Nicolae Ciupercă

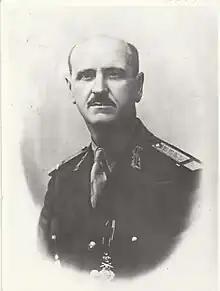
Ciupercă during the Second Cristea cabinet

On June 26, 1940, the Soviet Union demanded that the regions of northern Bukovina and Bessarabia be evacuated of all Romanian military personnel and civilian administration, and that the territories be ceded to the USSR. Due to overwhelming international pressure, the Romanian government was forced to accept the ultimatum, and the Soviet occupation of Bessarabia and Northern Bukovina commenced on June 28.